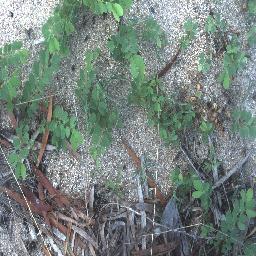
Label: negative